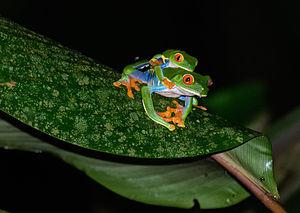
Un couple de rainettes aux yeux rouges (Agalychnis callidryas) copulant sur une feuille. Le male est la plus petite grenouille, sur le dessus.